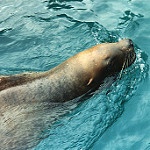
Label: sea